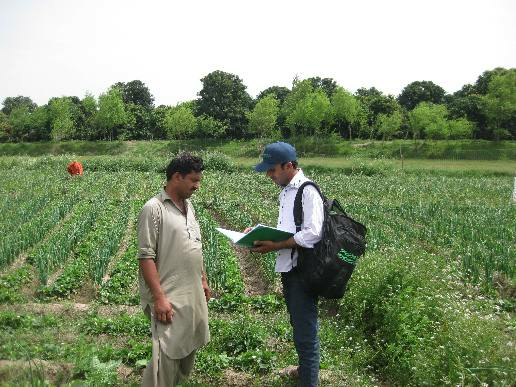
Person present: Yes